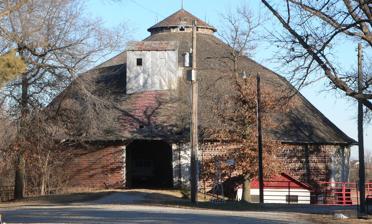
Building: Ehlers Round Barn
Country: United States of America
Year built: 1924
Former historic structure in Roca, Nebraska, US United States historic place Ehlers Round Barn Formerly listed on the U.S. National Register of Historic Places January 2012 photo Show map of Nebraska Show map of the United States Nearest city Roca, Nebraska Coordinates 40°41′32″N 96°34′20″W / 40.69222°N 96.57222°W / 40.69222; -96.57222 Built 1922 Built by Ehlers, Harvey NRHP reference No. 95000799 Significant dates Added to NRHP June 30, 1995 Removed from NRHP December 31, 2013 Ehlers Round Barn , in Roca, Nebraska , was completed in 1924 by Harvey W. Ehlers.  It was listed on the National Register of Historic Places for its innovative and efficient architecture in 1995. A snowstorm on 4 February 2012 resulted in severe damage to the structure, and it is purportedly "beyond repair." It was delisted on December 31, 2013. References